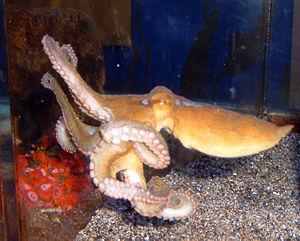
Octopus bimaculatus ou pieuvre à deux points de Californie est une pieuvre commune qui se trouve dans les estrans de Californie. L'espèce a une espérance de vie de deux ans et se nourrit principalement de palourdes, de moules, d'écrevisses, de petits crabes et d'escargots.